Michael P. Ross

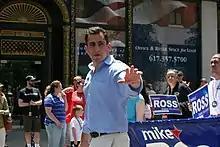
Ross at the 2009 Boston Gay Pride Parade

Ross was first elected to the Boston City Council in November 1999, then re-elected to six two-year terms, serving a total of 14 years (2000–2013). He represented District 8, which included Beacon Hill, Back Bay, and the Fenway. He was additionally president of the council for two one-year terms, in 2009 and 2010.